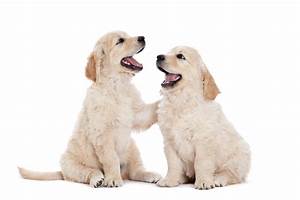
Label: cane